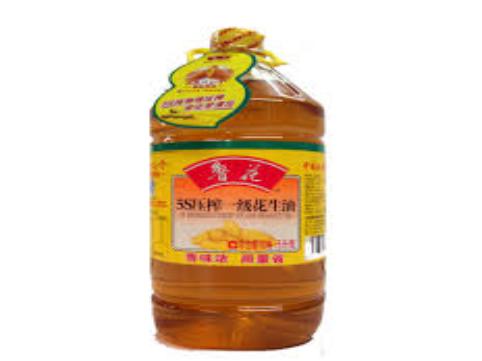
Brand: luhua
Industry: Food